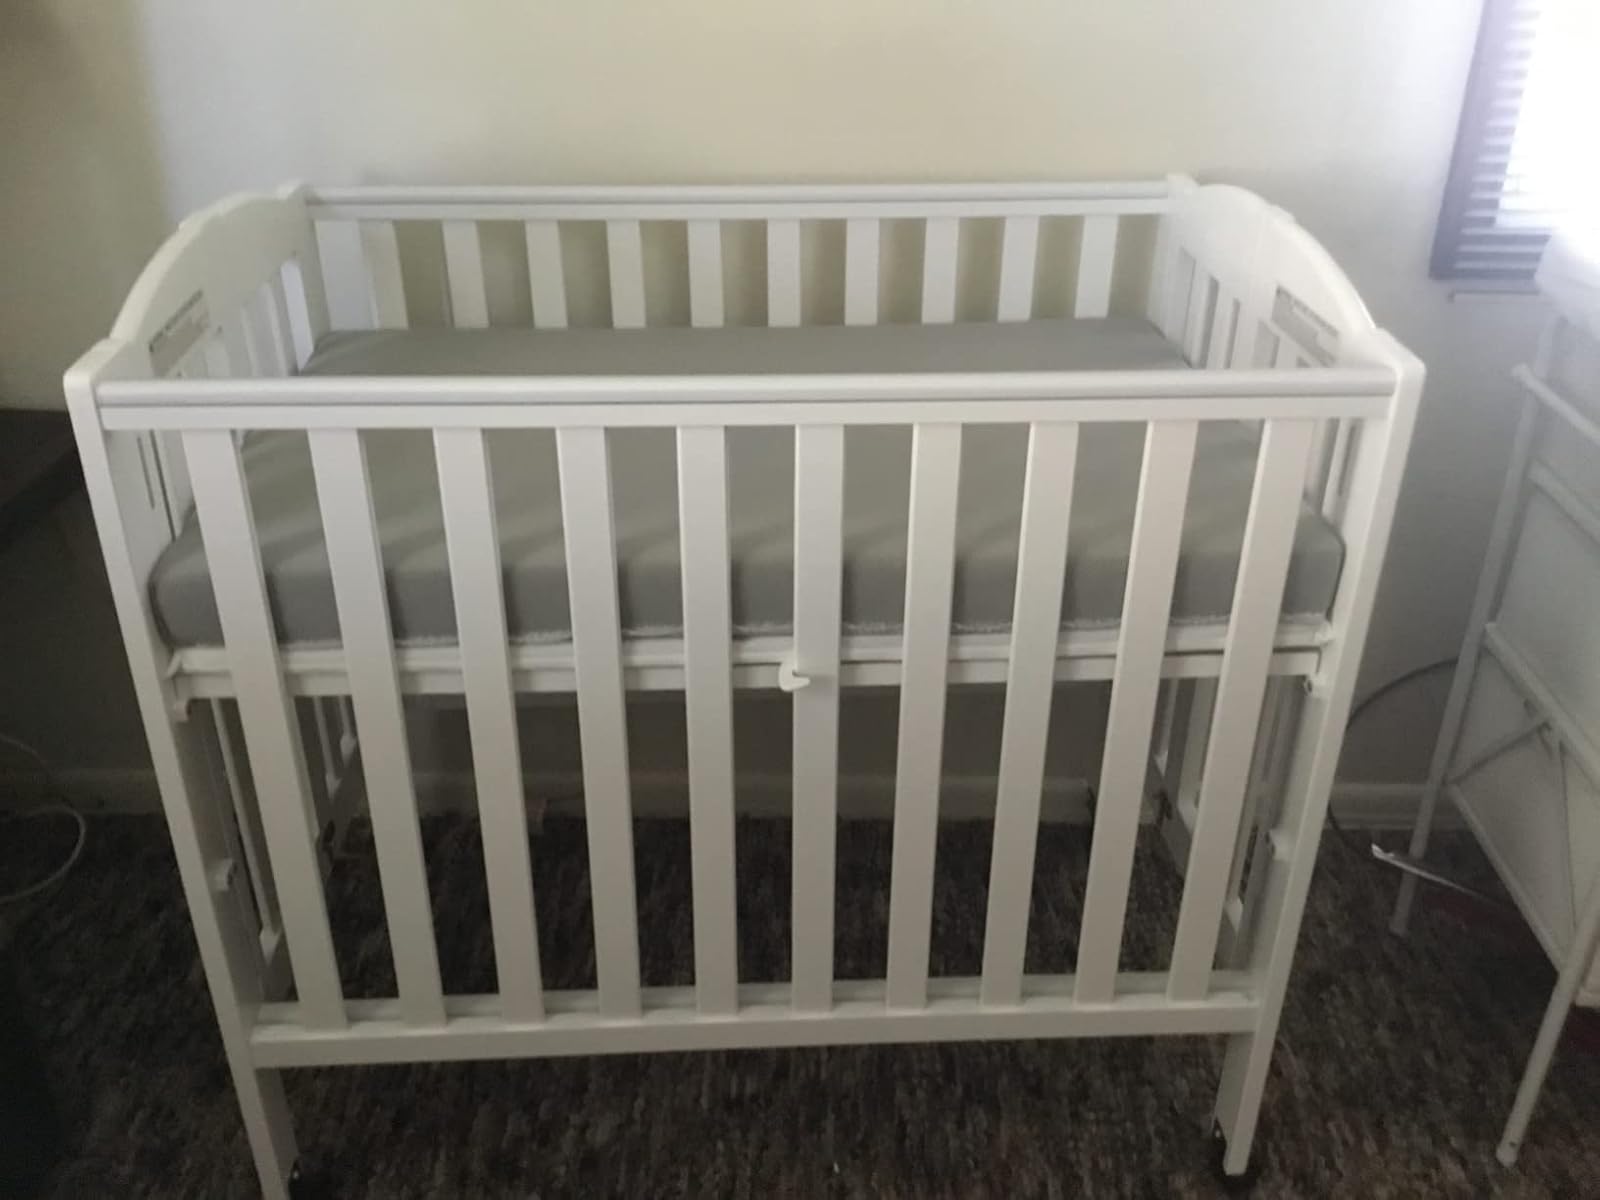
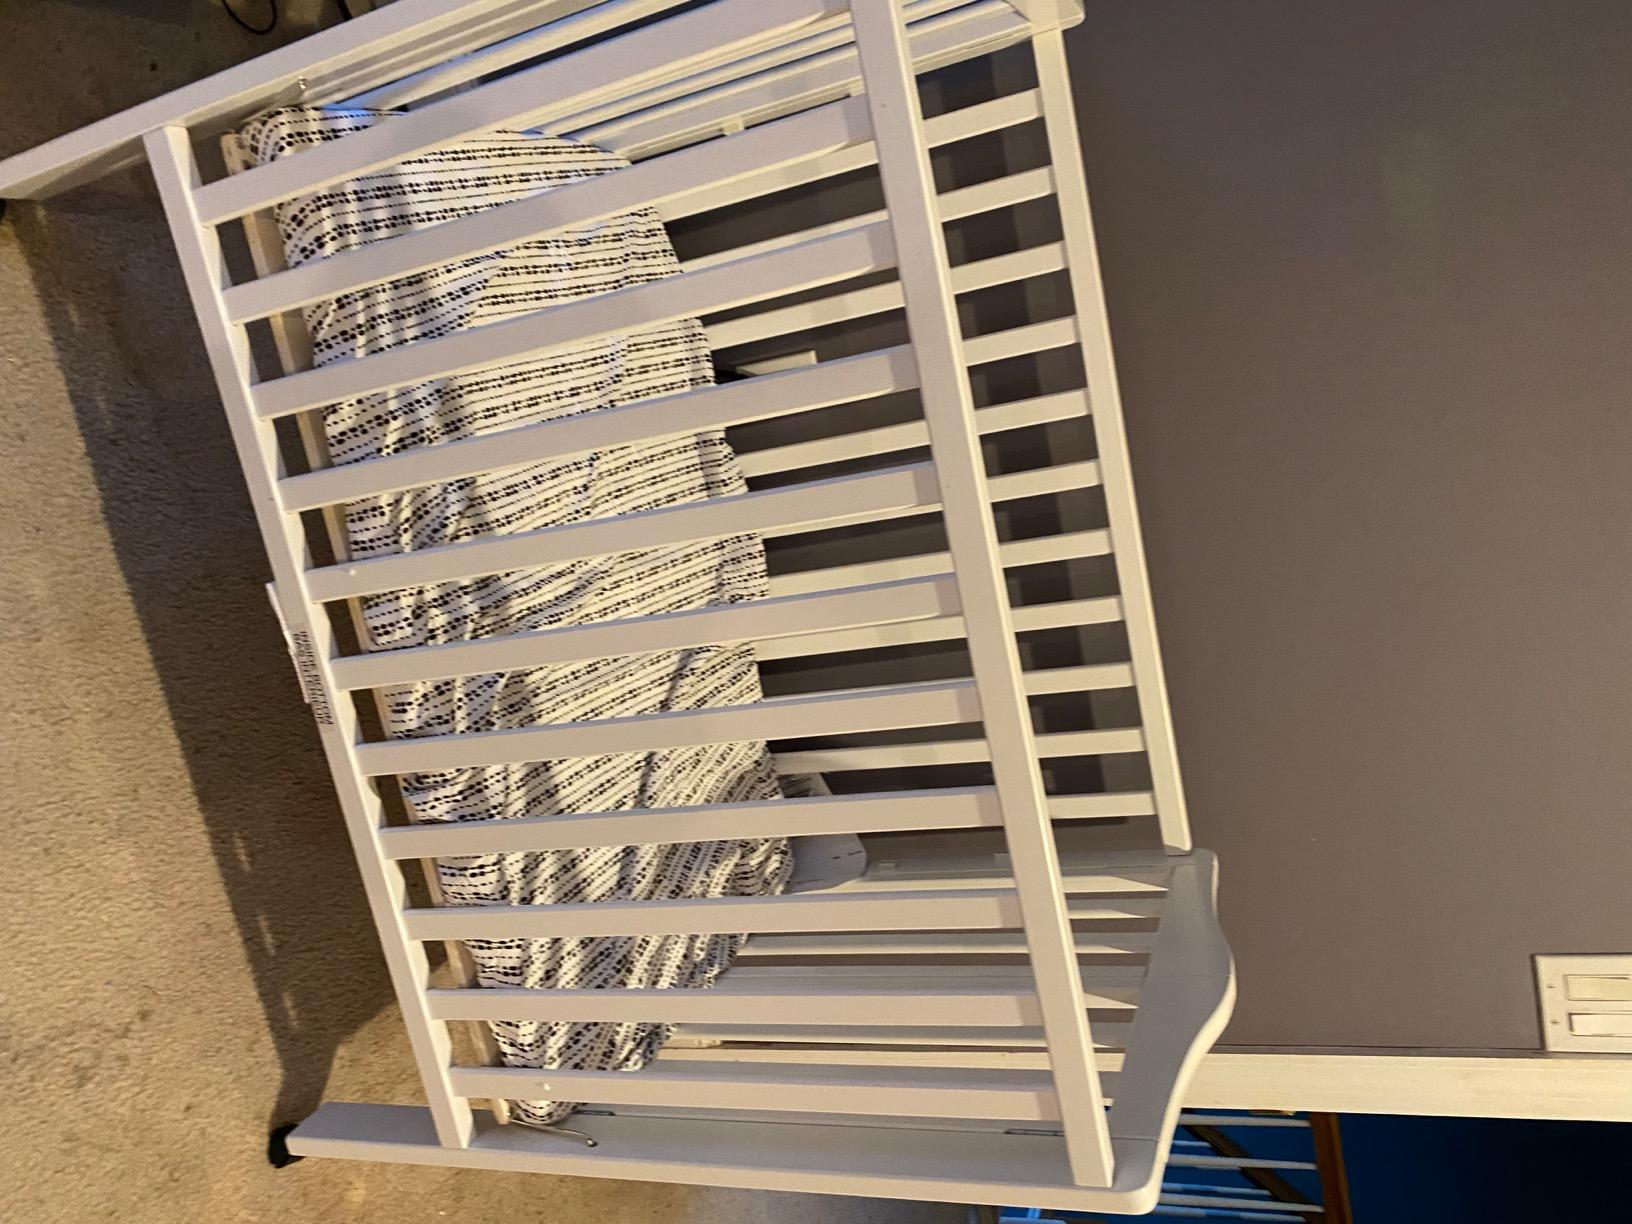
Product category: products_crib
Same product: no